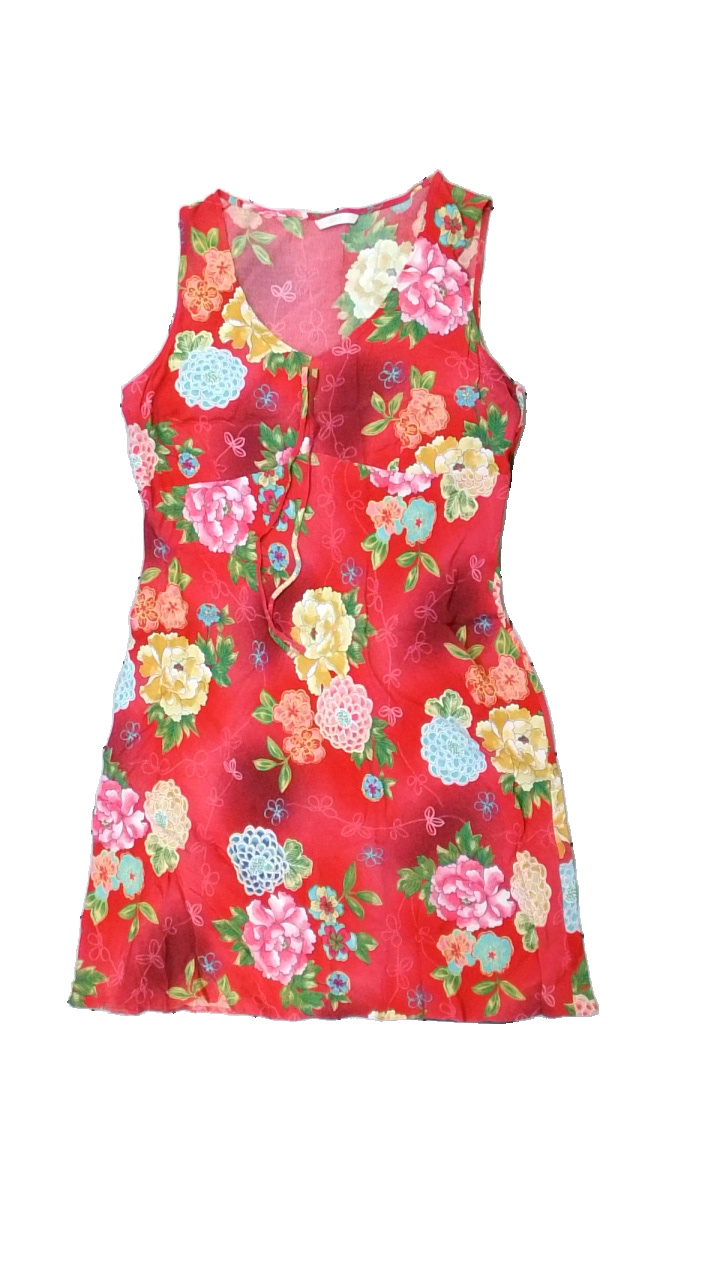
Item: Dress (Ladies)
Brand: Marcs & Spencer
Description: rosa klänning med blommor på
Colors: Pink, Purple, Blue, Multicolor
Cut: Regular
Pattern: Floral print
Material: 100% viscose
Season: All
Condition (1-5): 5
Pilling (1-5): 5
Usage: Reuse
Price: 50-100